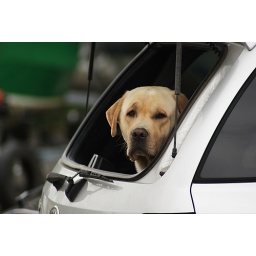
We left my dog in the car whilst we watched my brother sail